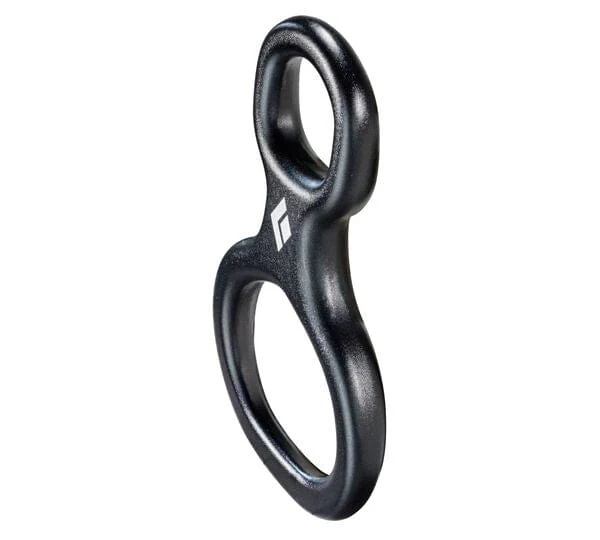
Super 8 Belay/Rappel Device
The classic figure-8 device for smooth rappels and belays. Product Details Fast and easy loading, the Black Diamond Super 8 belay/rappel device uses a unique design that eliminates excess material by thinning out the non-rope bearing areas. Sold in assorted colors. Product Features Modern 8 design for smooth handling Ideal for the retro climber or Search and Rescue professional Works well with double 8.1 mm ropes up to 11 mm single lines 2 Year Warranty All Black Diamond products are covered by a two year warranty policy.
Brand: Black Diamond
Category: Sporting Goods > Outdoor Recreation > Climbing > Belay Devices > Figure 8 Devices